Greenville, South Carolina

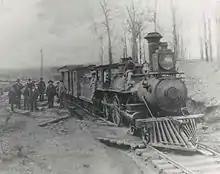
The Greenville and Northern Railway in the 1890s which was converted into the Swamp Rabbit Trail in 2010

In December 1860 Greenville supported a convention to debate the issue of secession for South Carolina. The Greenville District sent James Furman, William K. Easley, Perry E. Duncan, William H. Campbell, and James P. Harrison as delegates for the convention. On December 20, 1860, the South Carolina state convention, along with the Greenville delegation, voted to secede from the Union. Greenville County provided over 2,000 soldiers to the Confederate States Army. The town supplied food, clothing, and firearms to the Confederacy. Greenville saw no action from the war until 1865 when Union troops came through the town looking for President Jefferson Davis of the Confederacy who had fled south from Richmond, Virginia. In June 1865, President Andrew Johnson appointed Greenville County native Benjamin Franklin Perry as Governor of South Carolina.